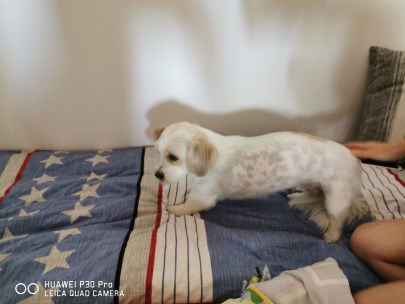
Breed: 2925-n000114-toy_poodle